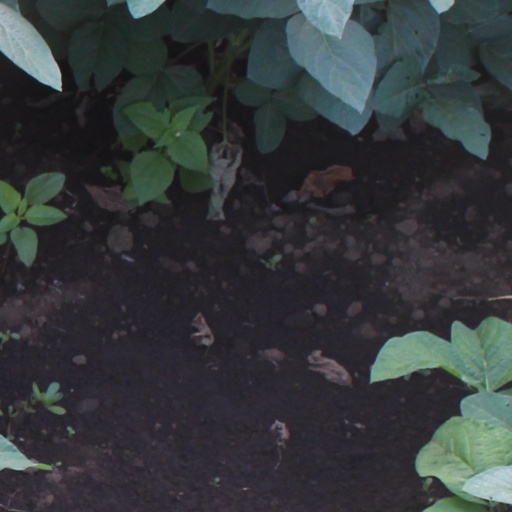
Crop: soybean